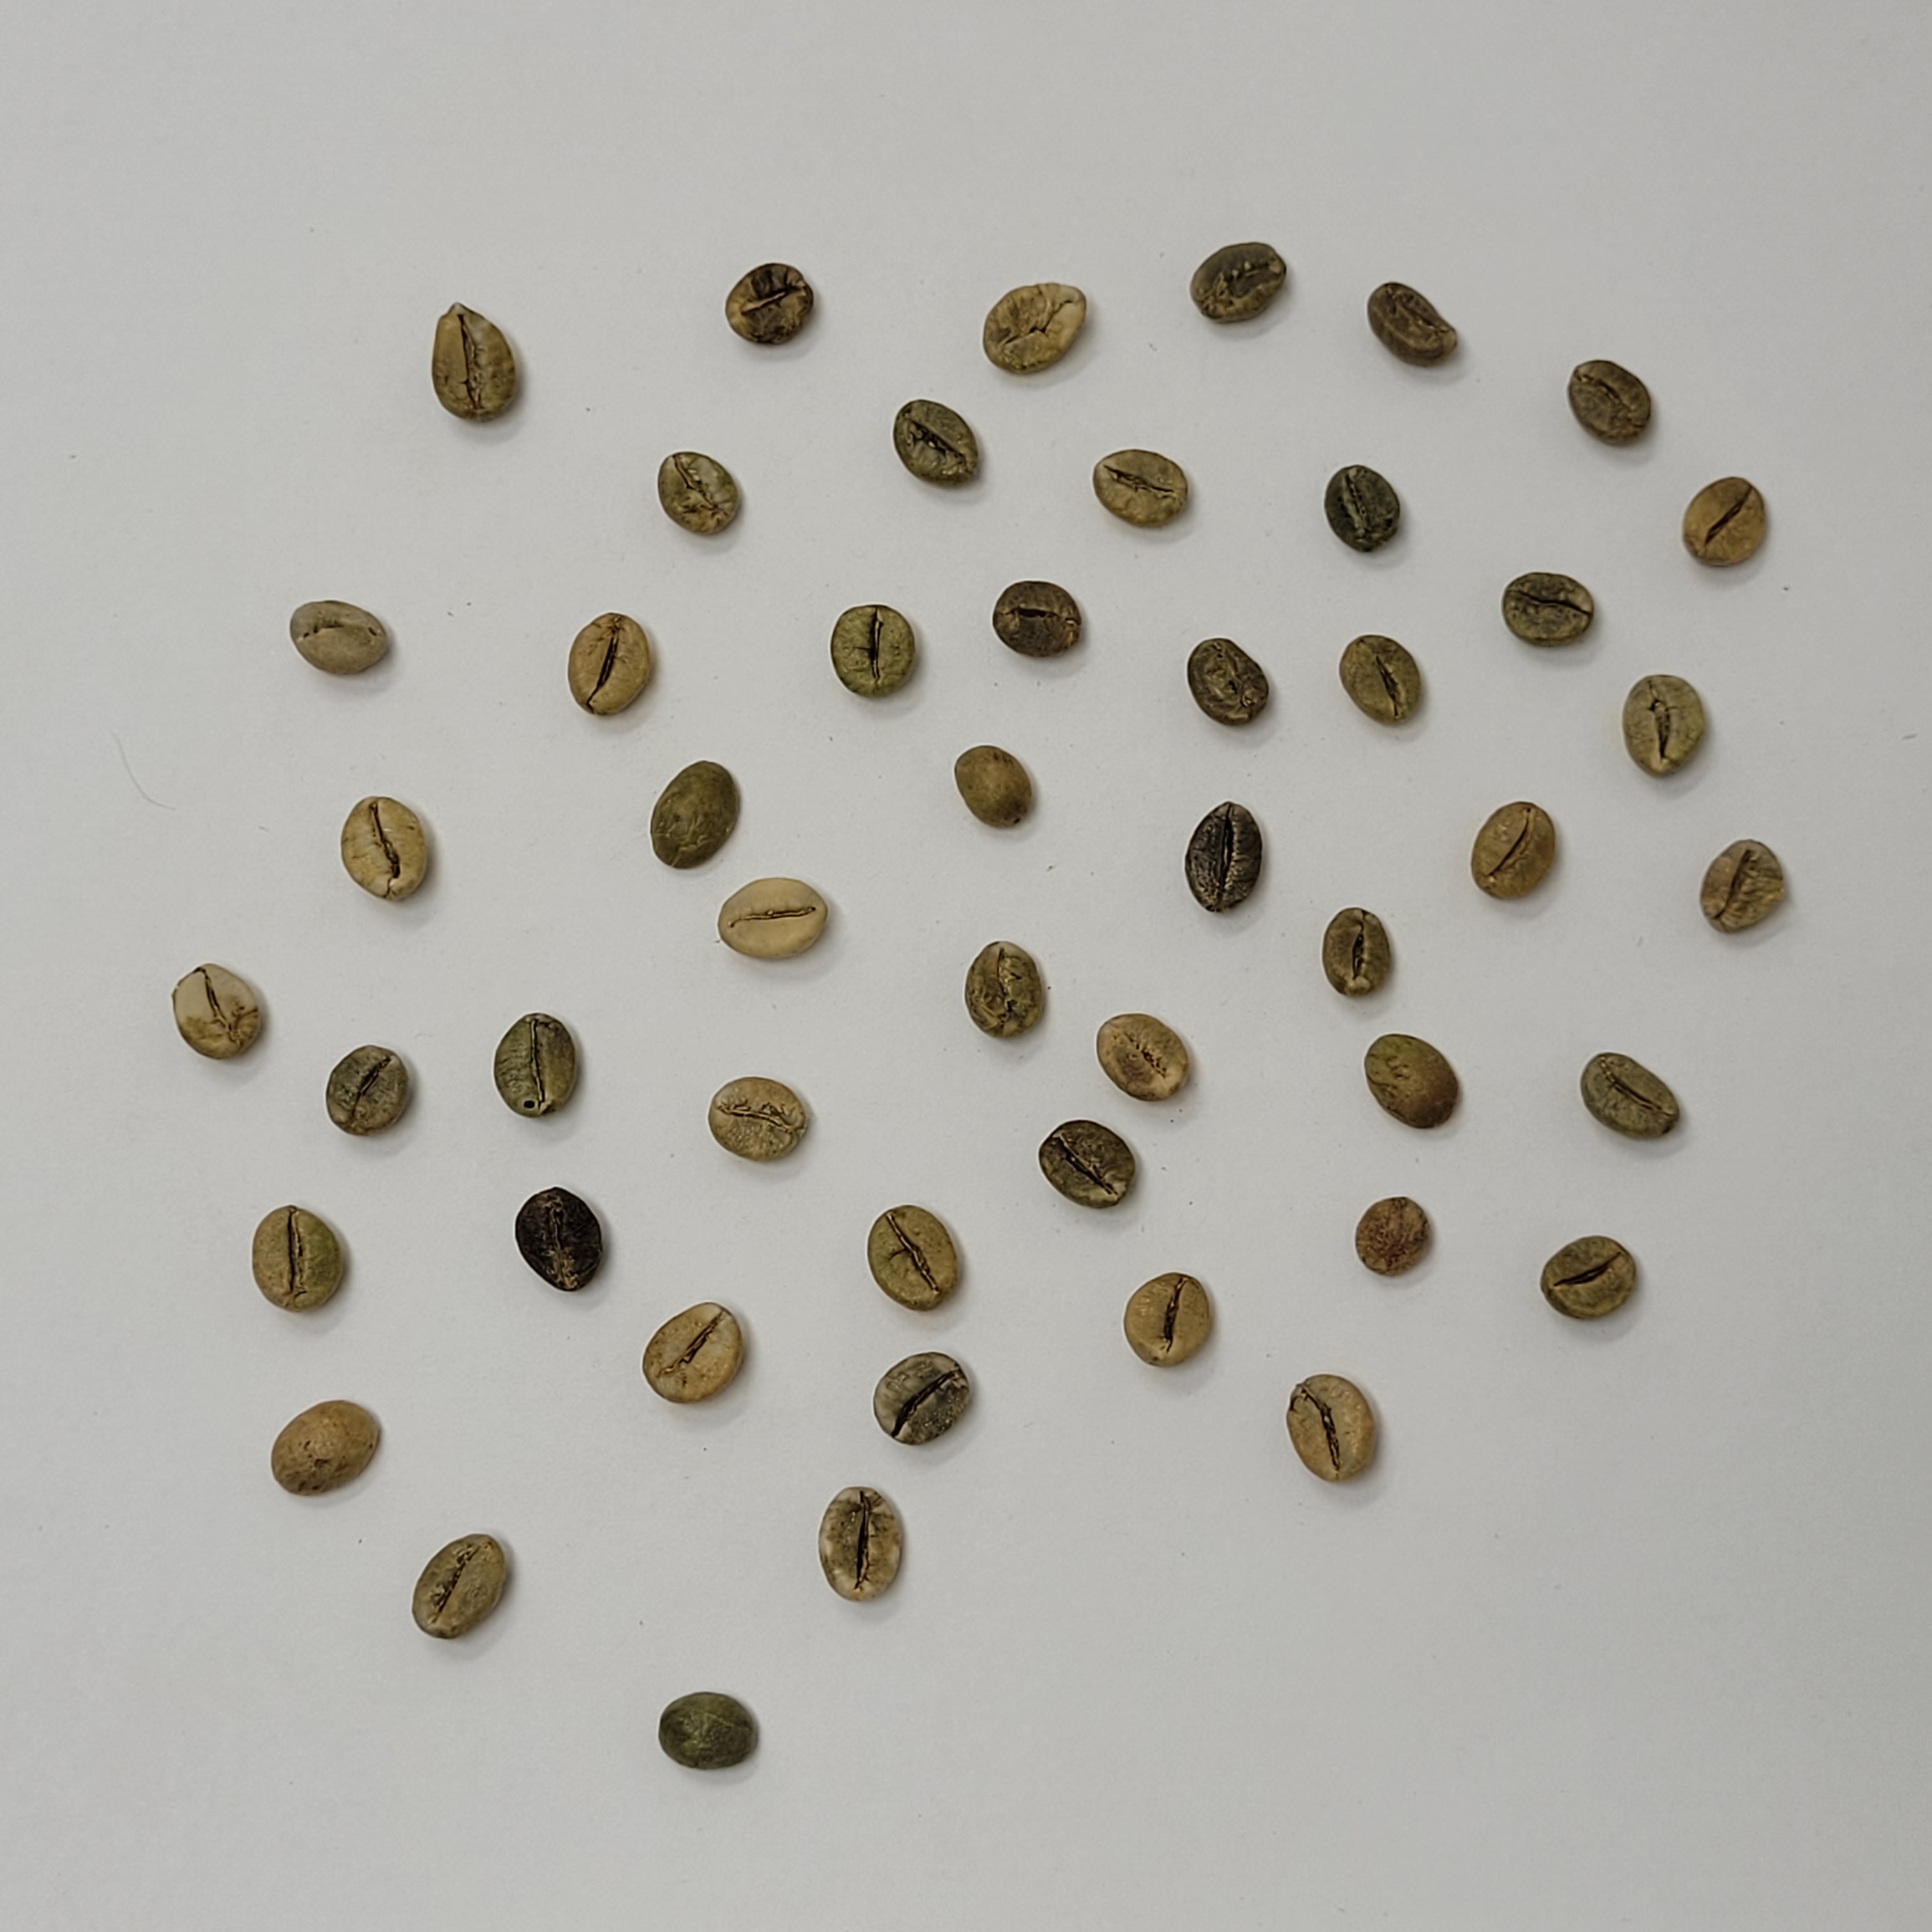
Coffee bean quality grade: A